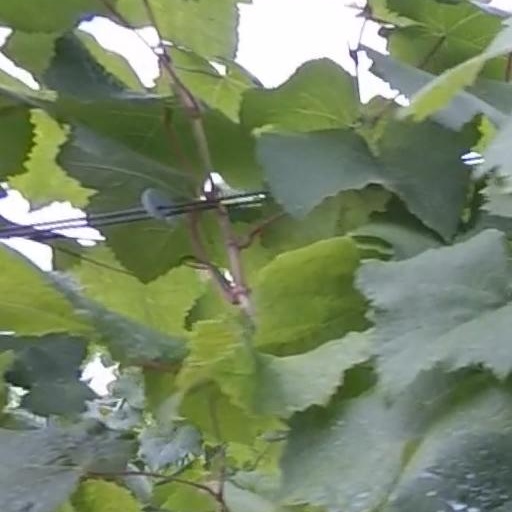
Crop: grape